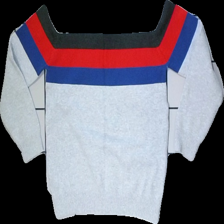
View: back
Type: Sweater
Category: Children
Brand: Not in the list
Brand text on label: xiaofeihu
Colors: Grey, Red, Blue, Multicolor
Material: 100% cotton
Pattern: Striped
Cut: Regular
Stains: Minor
Price range: <50
Recommended usage: Recycle